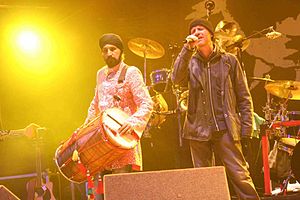
Afro Celt Sound System
Afro Celt Sound System er et band som siden 1995 har spillet musik med inspiration fra irsk folkemusik, som har sine rødder i 1600-tallet.